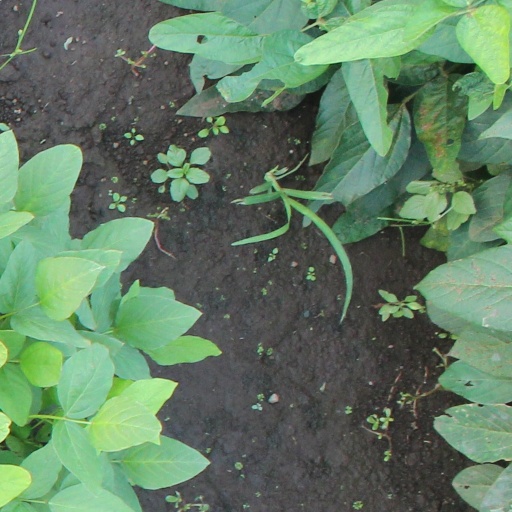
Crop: soybean